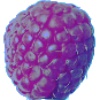
Label: Raspberry 1